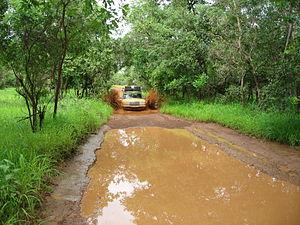
Traversée du Parc national du Niokolo Koba (Sénégal) pendant la saison des pluies
Le Parc national du Niokolo-Koba est un parc national situé à 650 km à l'est de Dakar dans la région de Tambacounda, dans le sud-est du Sénégal près de la frontière guinéenne. Il est desservi par l'aéroport de Niokolo-Koba, une piste d'atterrissage en terre.